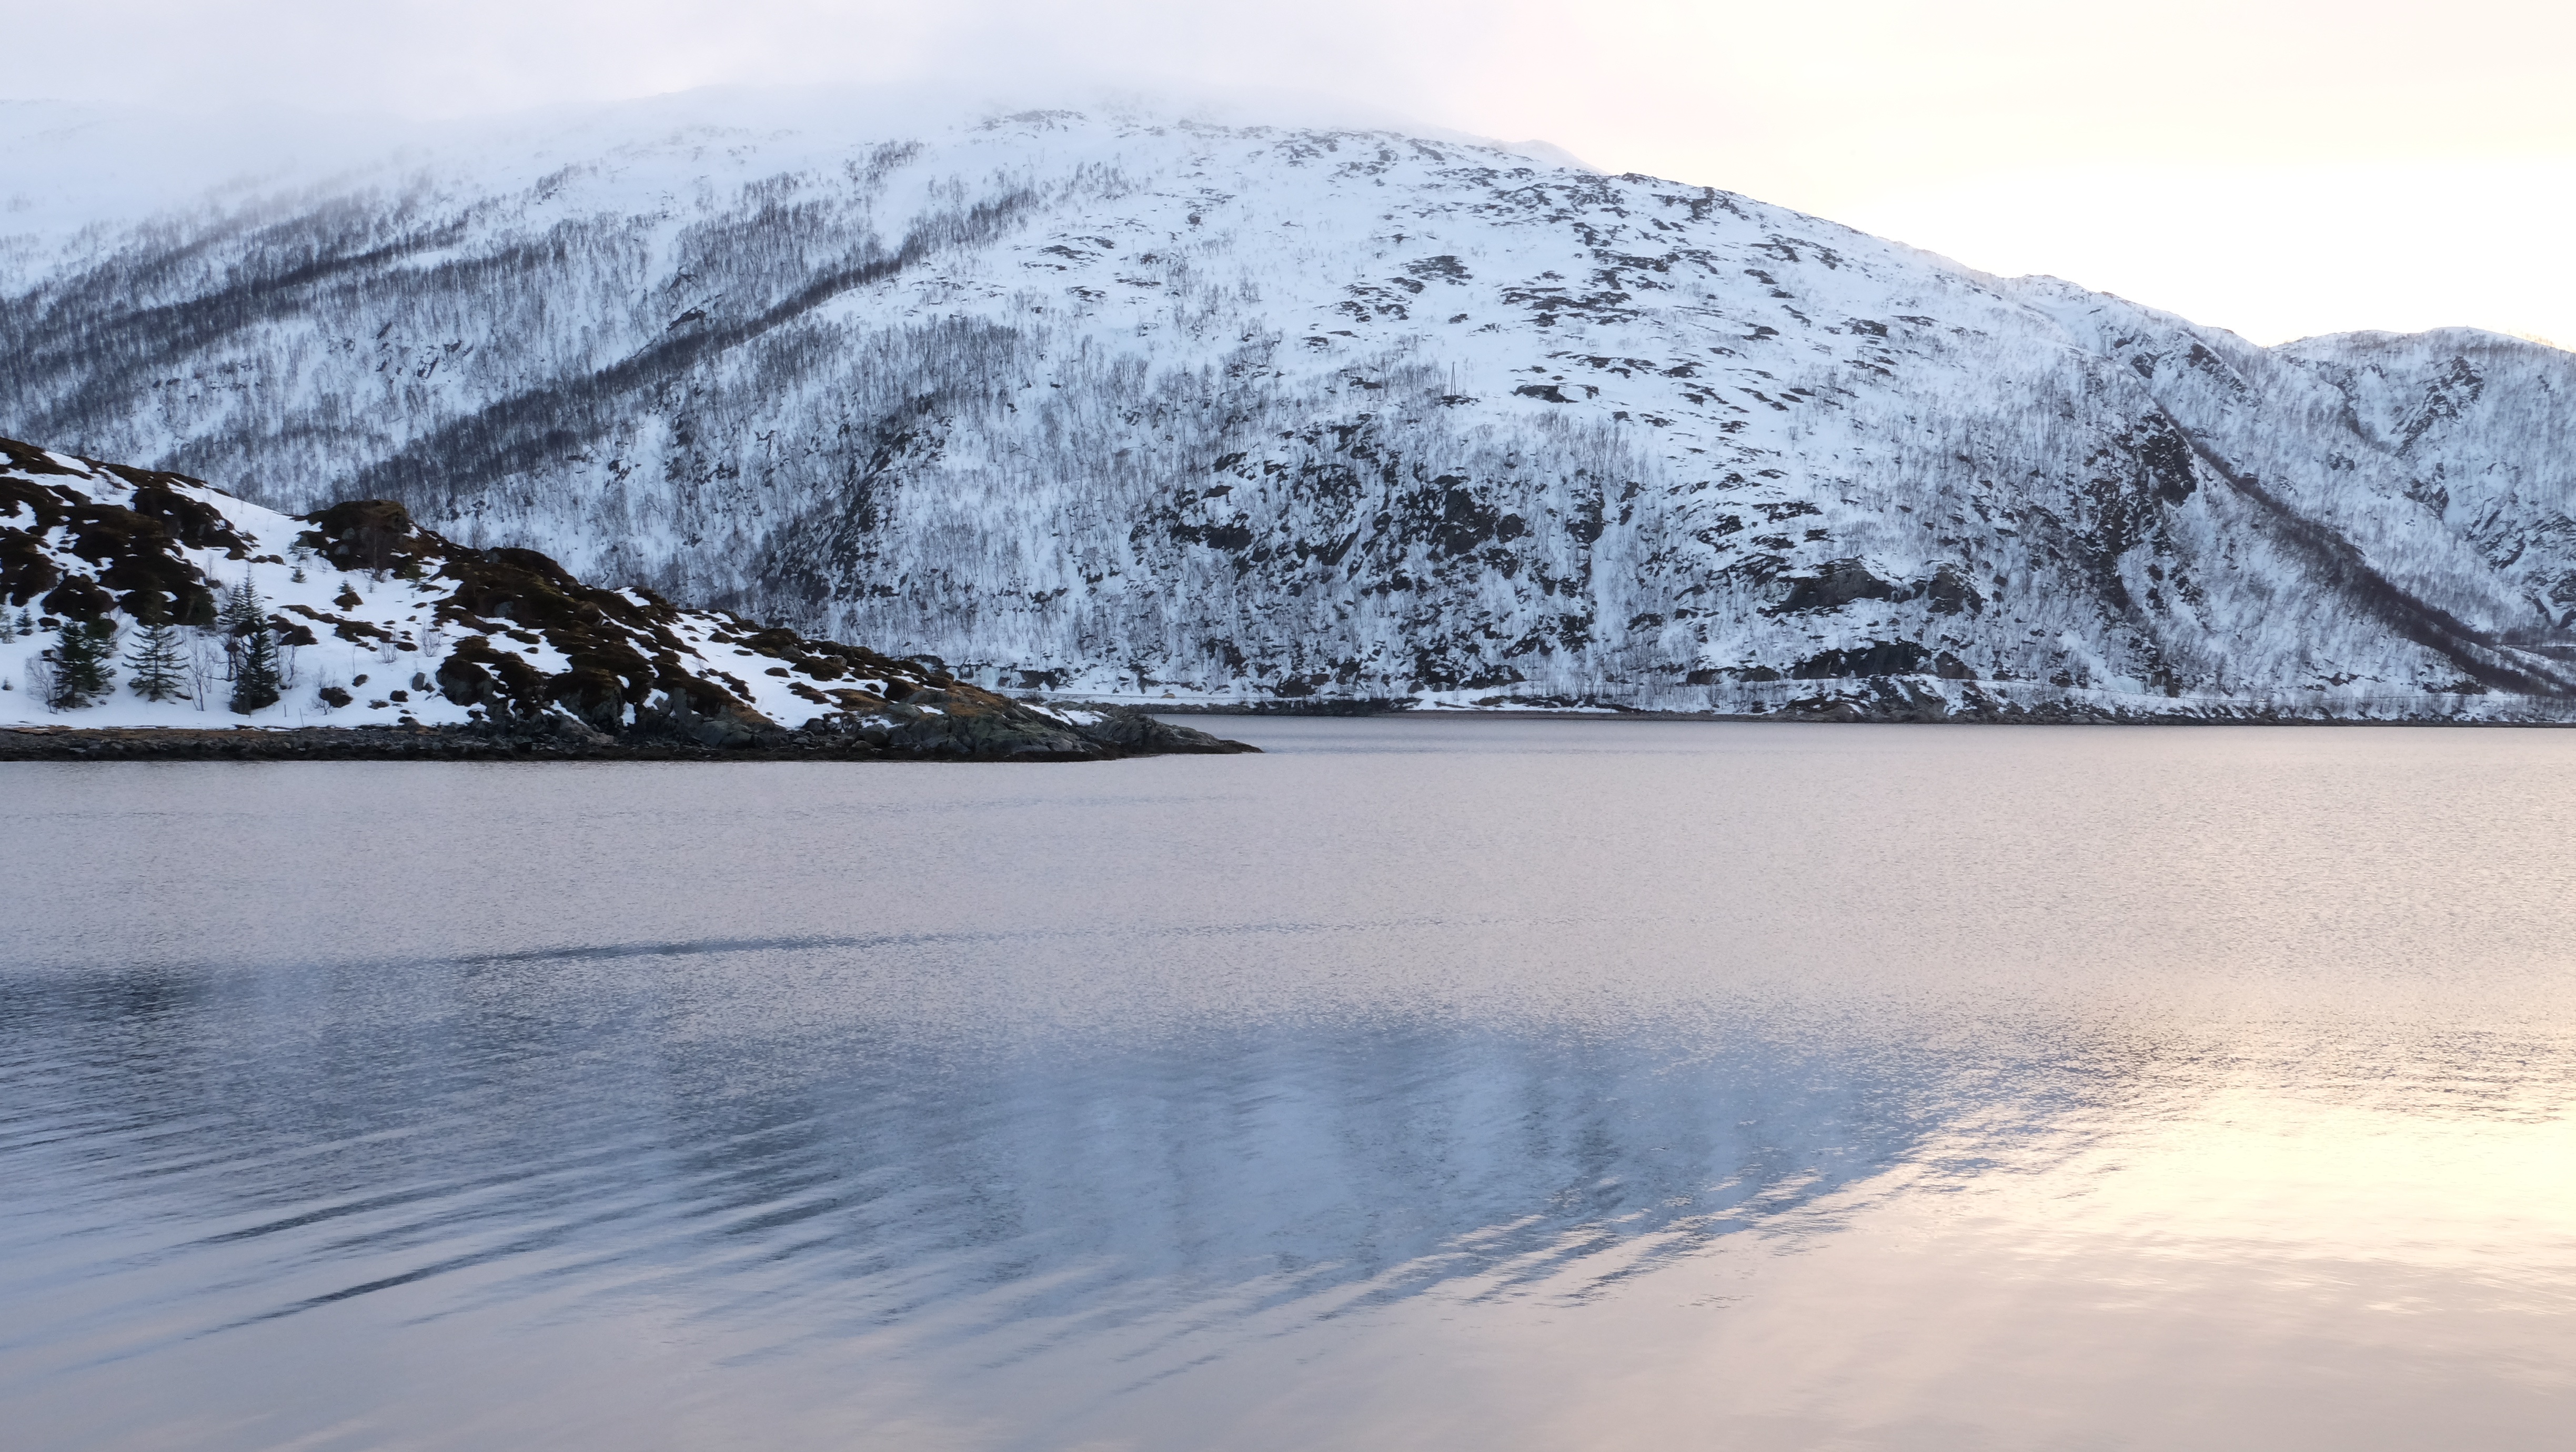
landscape, water, mountain, snow, winter, lake, view, mountain range, ice, reflection, weather, reservoir, arctic, season, loch, norway, landform, tromso, lauklines kystferie, atmospheric phenomenon, mountainous landforms, glacial landform